Cordillera Paine

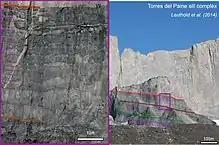
Torres del Paine mafic sill complex built up by successive magma injections

The range is made up of a yellowish granite underlain by grey gabbro-diorite laccolith and the sedimentary rocks it intrudes, deeply eroded by glaciers. The steep, light colored faces are eroded from the tougher, vertically jointed granitic rocks, while the foothills and dark cap rocks are the sedimentary country rock, in this case flysch deposited in the Cretaceous and later folded.